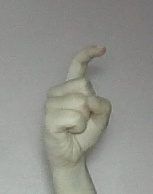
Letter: ra